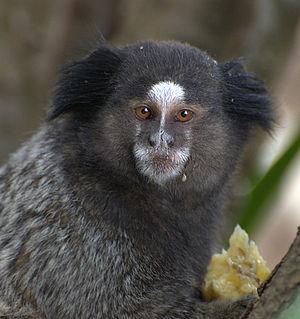
Les Ouistitis ou Callitriches sont un genre de singes du Nouveau Monde de la famille des Callitrichidae. Le long de la côte est du Brésil et au sud de l’Amazone, les ouistitis se sont diversifiés en une vingtaine d'espèces pesant entre 120 et 400 g et leur pelage peut être blanc, sombre ou bien encore agouti. Il est probable que d’autres espèces de ouistitis existent dans les régions mal connues qui s’étendent, d’ouest en est, du Rio Madeira au Rio Xingu.